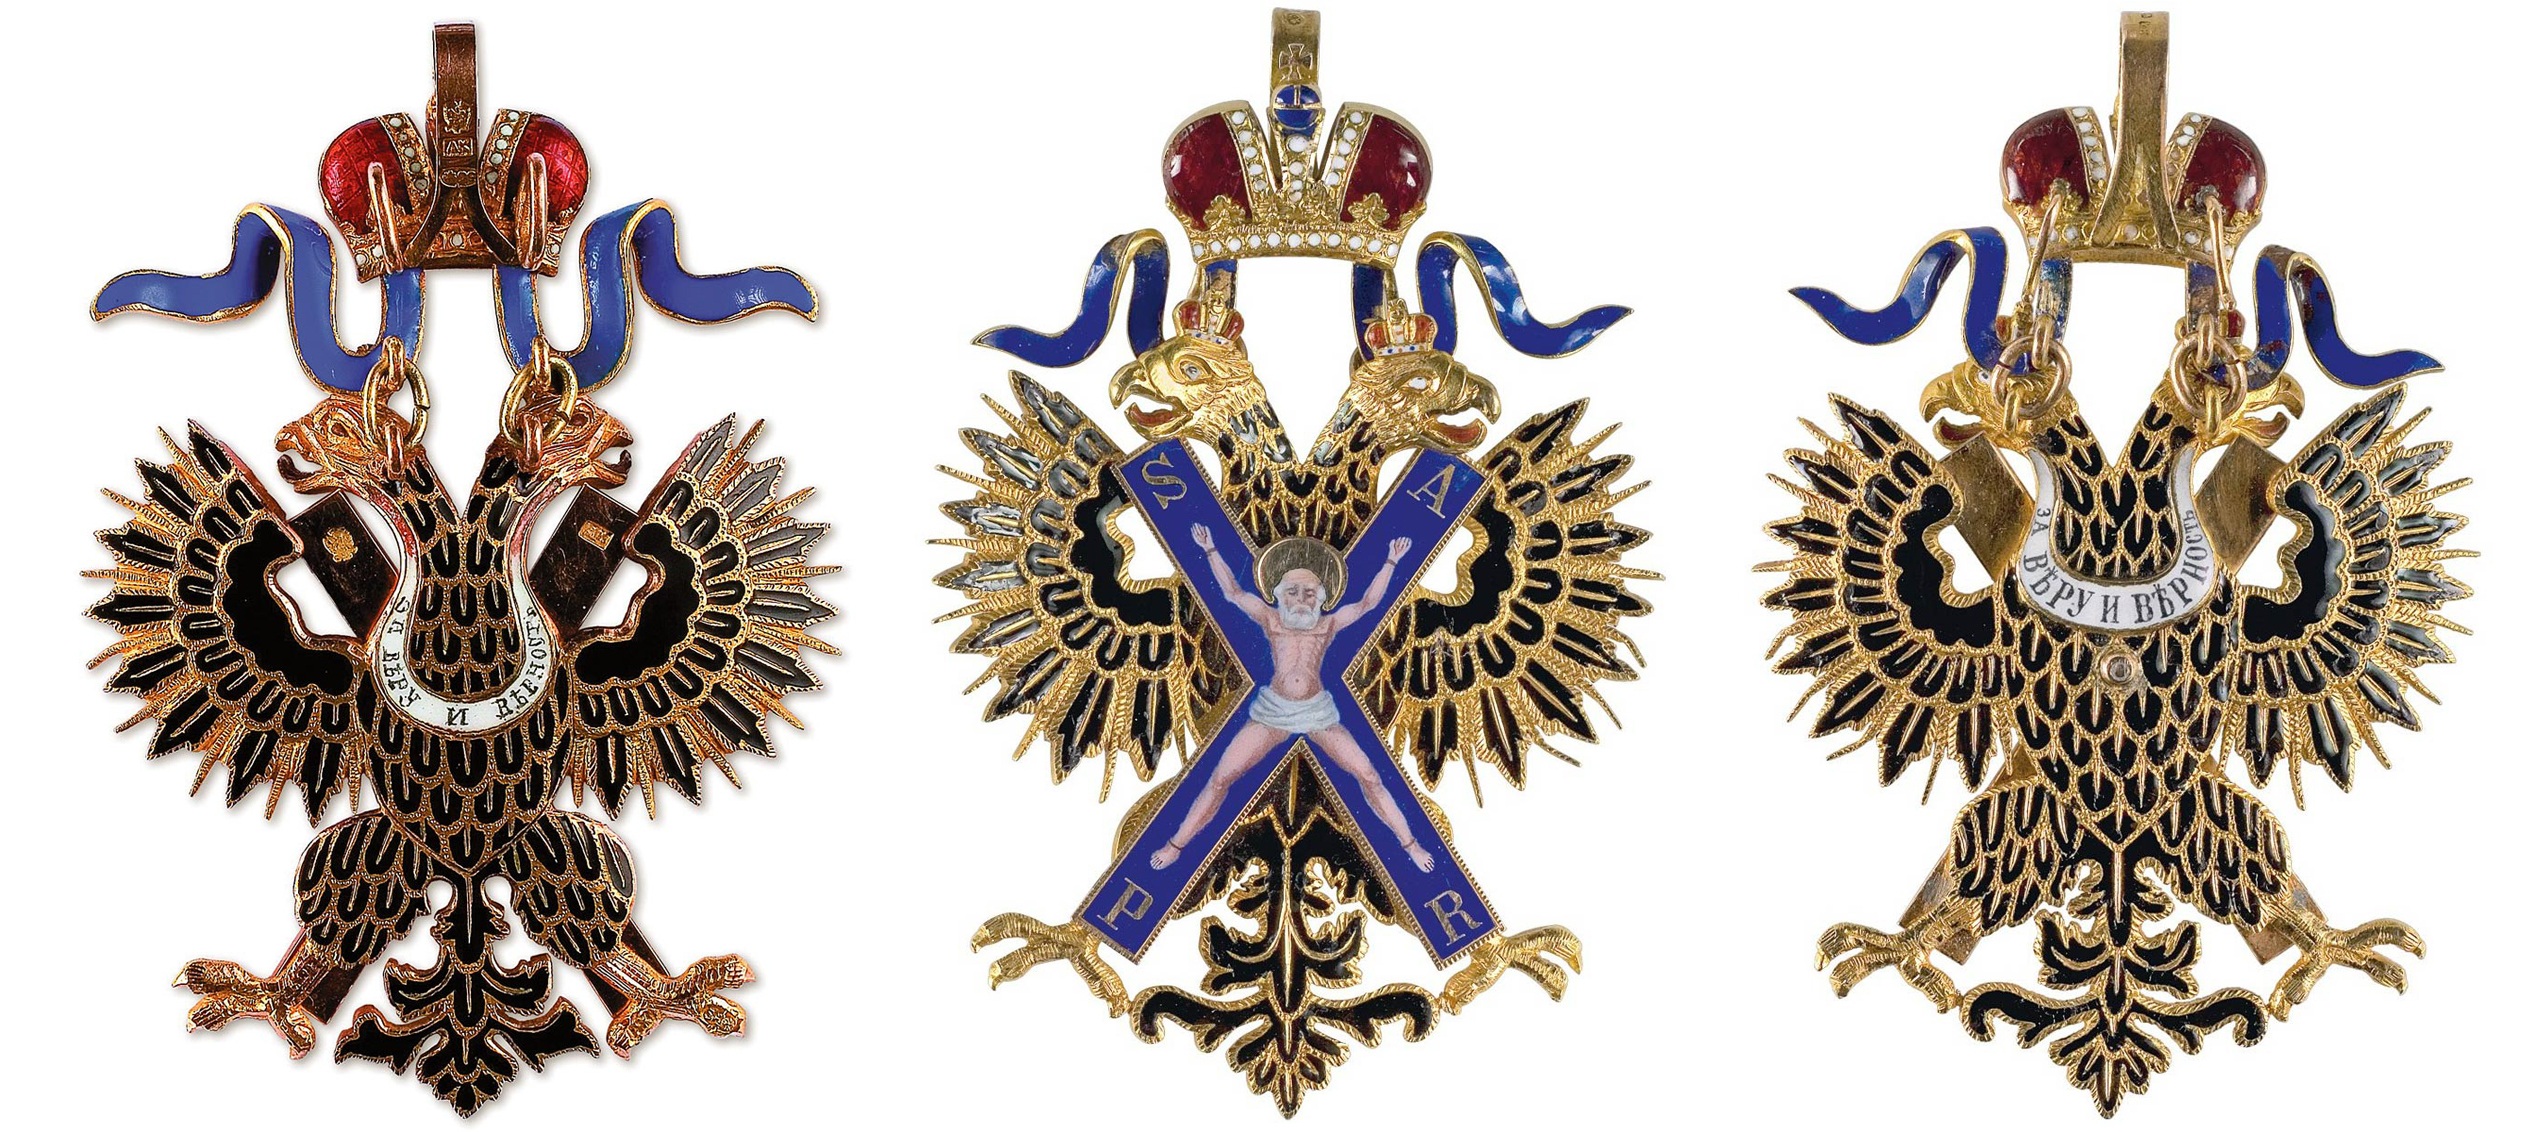
wing, decoration, golden, collection, symbol, cross, jewelry, crown, jewellery, decorative, earrings, history, tape, russia, hobby, pride, enamel, gilding, valuable, fame, russian empire order, royal award, russian order, double headed eagle, fashion accessory, order of st andrew, for the faith and loyalty